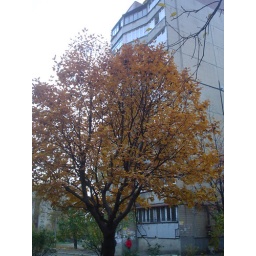
anther beautiful golden tree around my neighborhood:)